Younkers

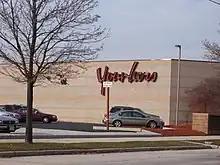
Exterior of a Younkers store in Sheboygan, Wisconsin, a former H. C. Prange Co., in 2006, which was converted into Boston Store in 2008.

On September 10, 2018, of Merrillville, Indiana-based CSG Generation acquired all trademark and intellectual property assets of The Bon-Ton (York, Pa.). Subsequently, in early 2021, CSC Generation sold all the acquired assets of Bon-Ton to New York-based BrandX.com in a private sale.